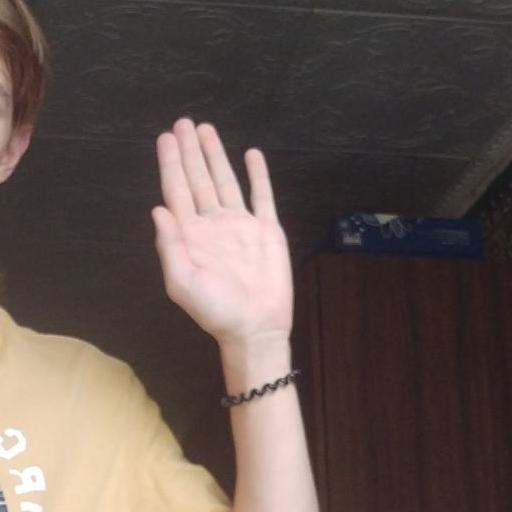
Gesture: stop